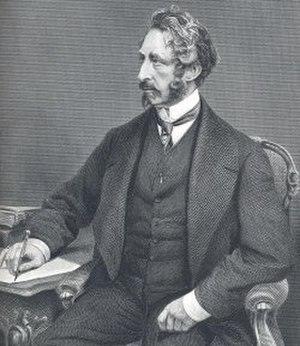
La société du Vril est une société secrète mythique, inventée par l'écrivain britannique Edward Bulwer-Lytton en 1871.